Walter Loridan

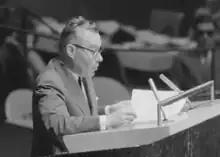
Walter Loridan at the 978th plenary meeting of the 15th United Nations General Assembly Session, 6 April 1961

Walter Marie Joseph Emile Victor Désiré Arthur Armand Louis Loridan (Menen, 22 February 1909 — Brussels, 17 April 1997) was a Belgian diplomat and academic.